Gene Lockhart

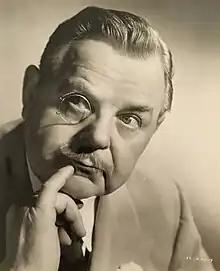
Lockhart in a 1941 publicity image

Edwin Eugene Lockhart (July 18, 1891 – March 31, 1957) was a Canadian-American character actor, playwright, singer and lyricist. He appeared in over 300 films, and received an Academy Award nomination for Best Supporting Actor for his role as Regis in "Algiers" (1938), the American remake of "Pepe le Moko".